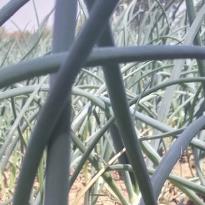
Crop: Onion
Condition: healthy-leaf